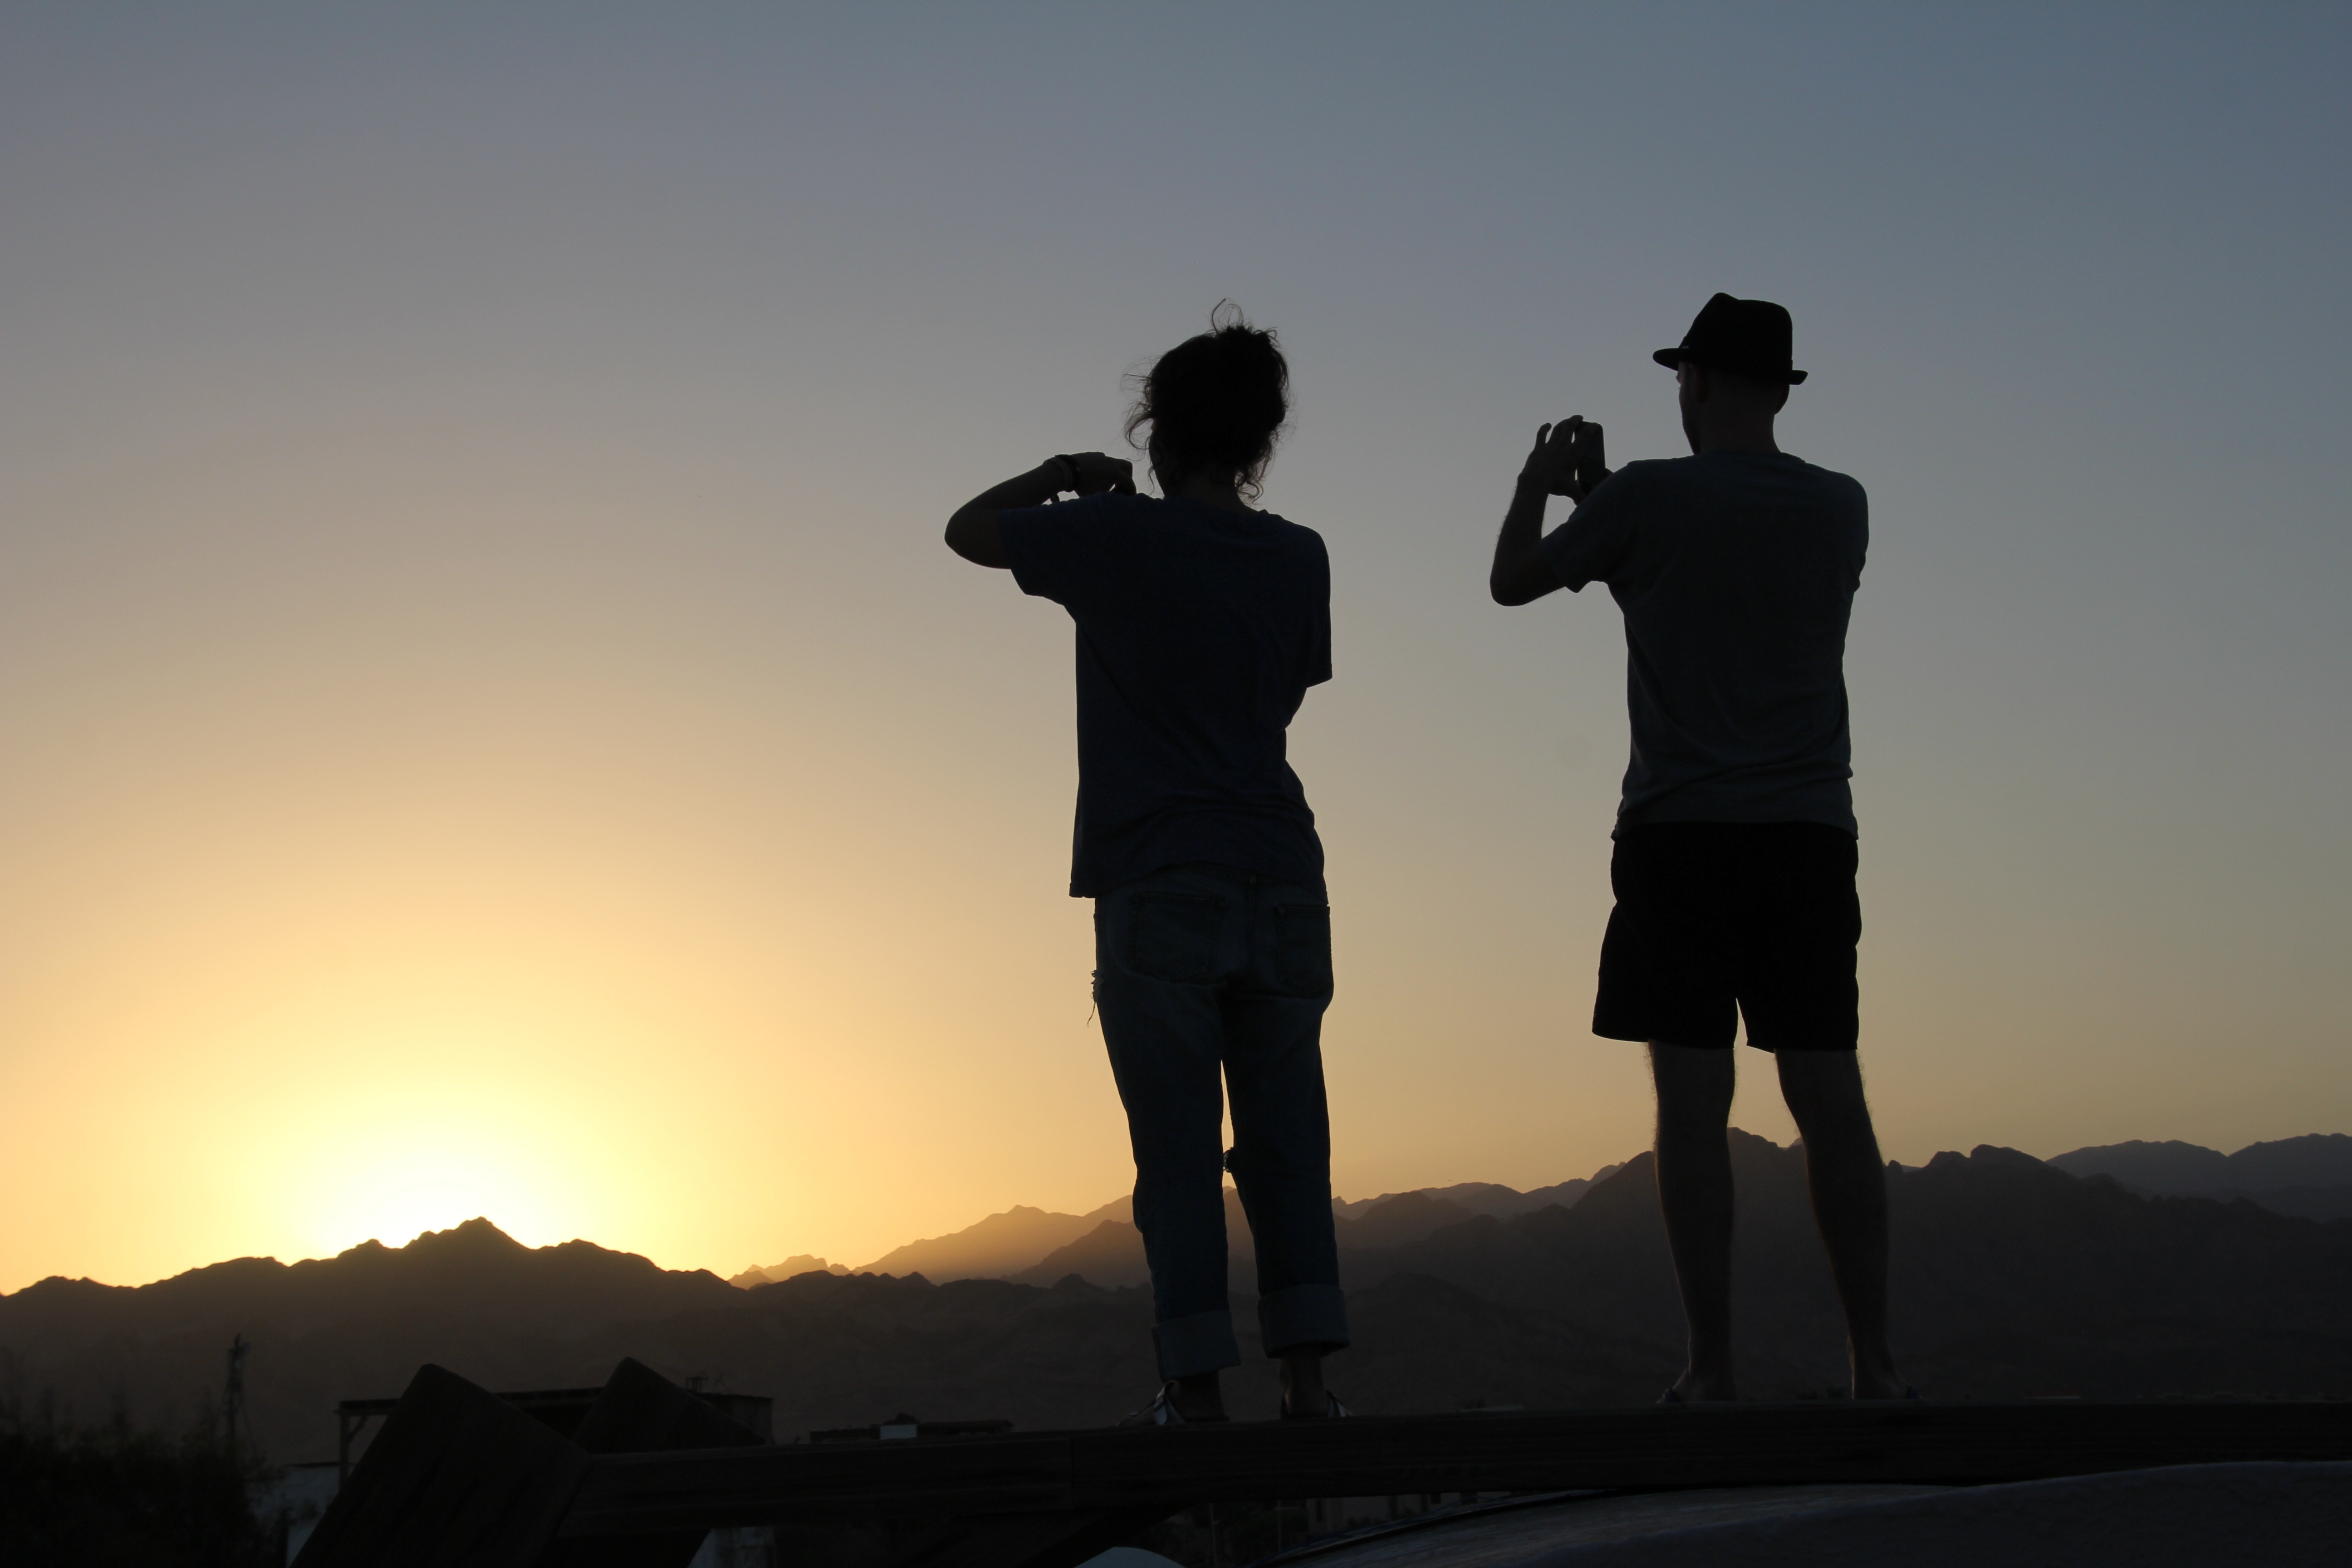
horizon, silhouette, mountain, cloud, sky, sun, sunrise, sunset, photographer, sunlight, morning, dawn, dusk, evening, shadow, atmosphere of earth